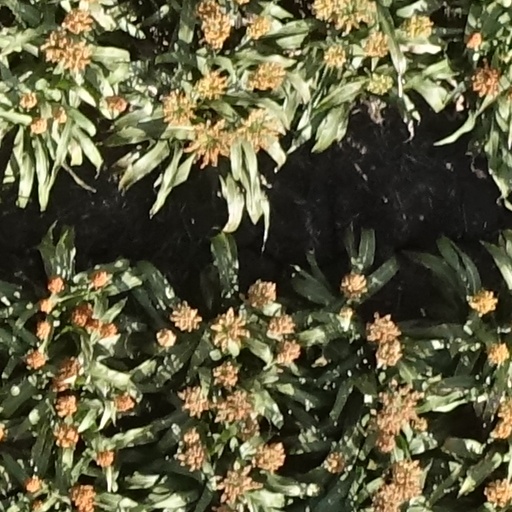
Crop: sorghum